Farud

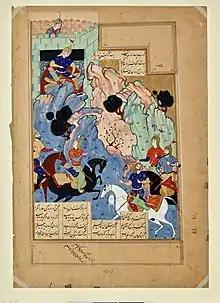
Farud, Seated at the Gate of His Mountain Fortress, Preparing to Shoot the Horse of Giv. Miniature by Siyavush Beg from the Shahnameh of Shah Ismail II. Qazvin, 1576-77. Keir Collection of Islamic Art

Farud or Forud (Persian: فرود) was an ancient king of Kelat in his early youth and makes up a chapter in the Shahnameh "The Book of Kings" (940-1020) by Ferdowsi where he is mentioned as the brother of Kai Khosrow.